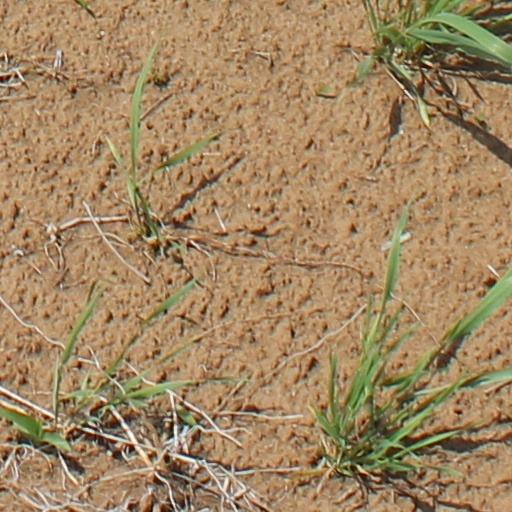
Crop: wheat